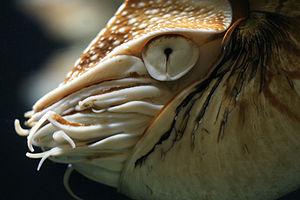
L'œil est l'organe de la vision, sens qui permet à un être vivant de capter la lumière pour ensuite l'analyser et interagir avec son environnement.
Pairi Daiza est un parc zoologique belge wallon situé dans la province de Hainaut, à Brugelette. Fondé en 1994, il s'est d'abord appelé Paradisio de son ouverture jusqu'en 2010. Il est la propriété d'Eric Domb, fondateur du parc, et de Marc Coucke, milliardaire et président du RSC Anderlecht.